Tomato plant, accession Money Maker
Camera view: bottom (45 deg); turntable rotation: 180 degrees
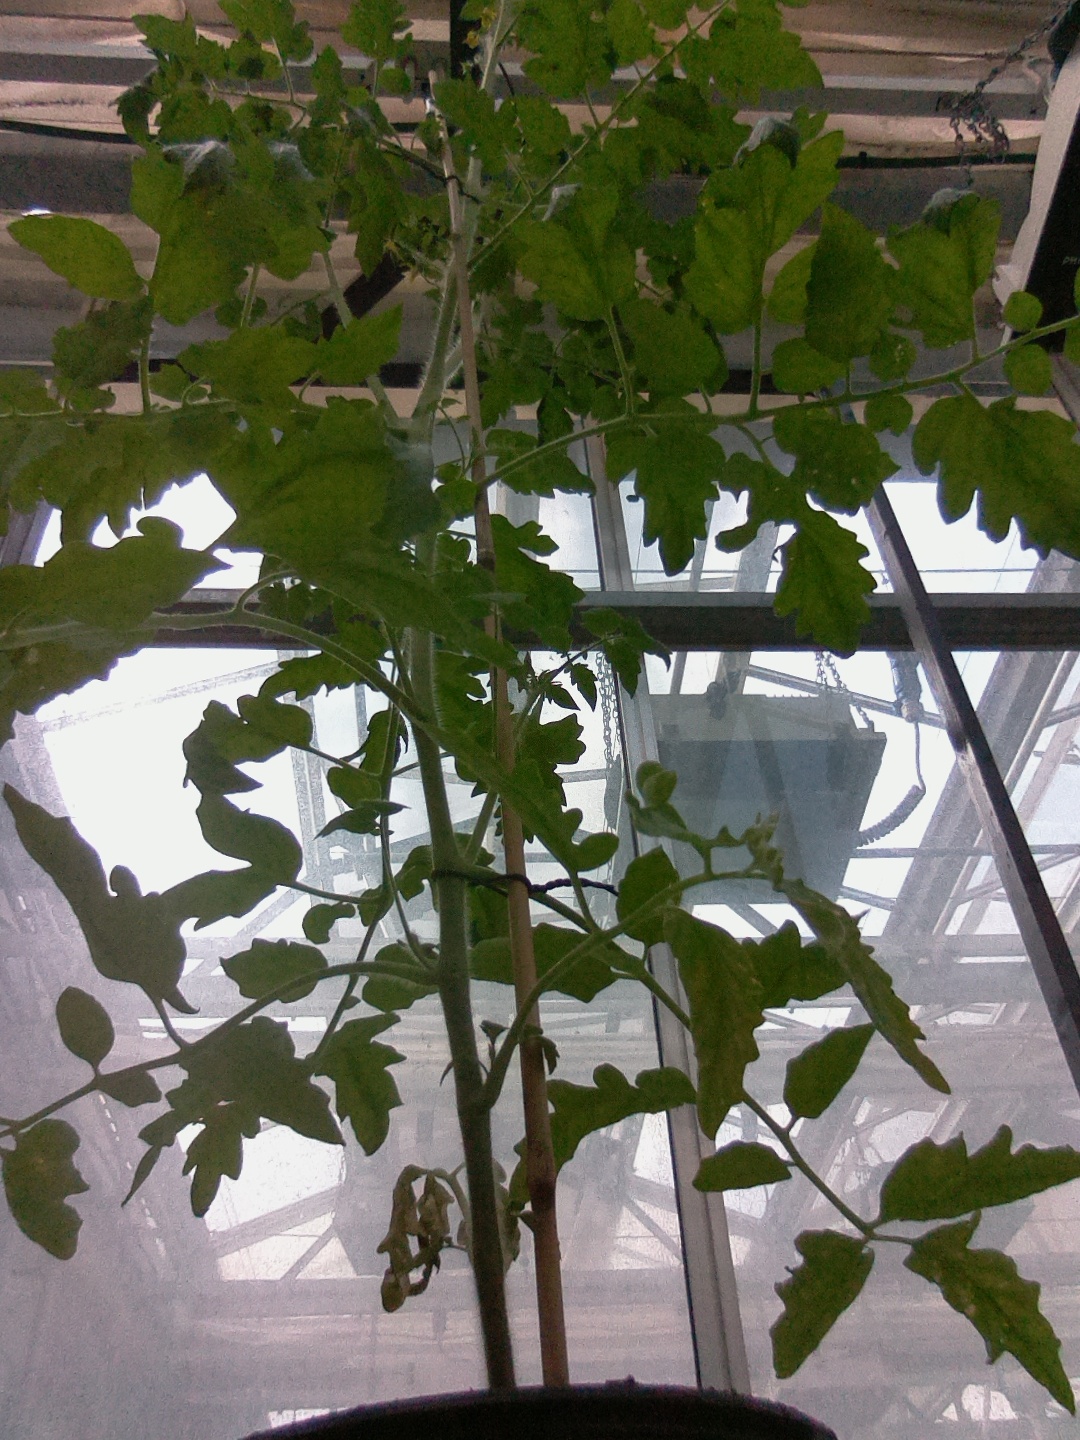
BBCH growth stage 68: Full flowering, 80%-90% of flowers open, more petals falling